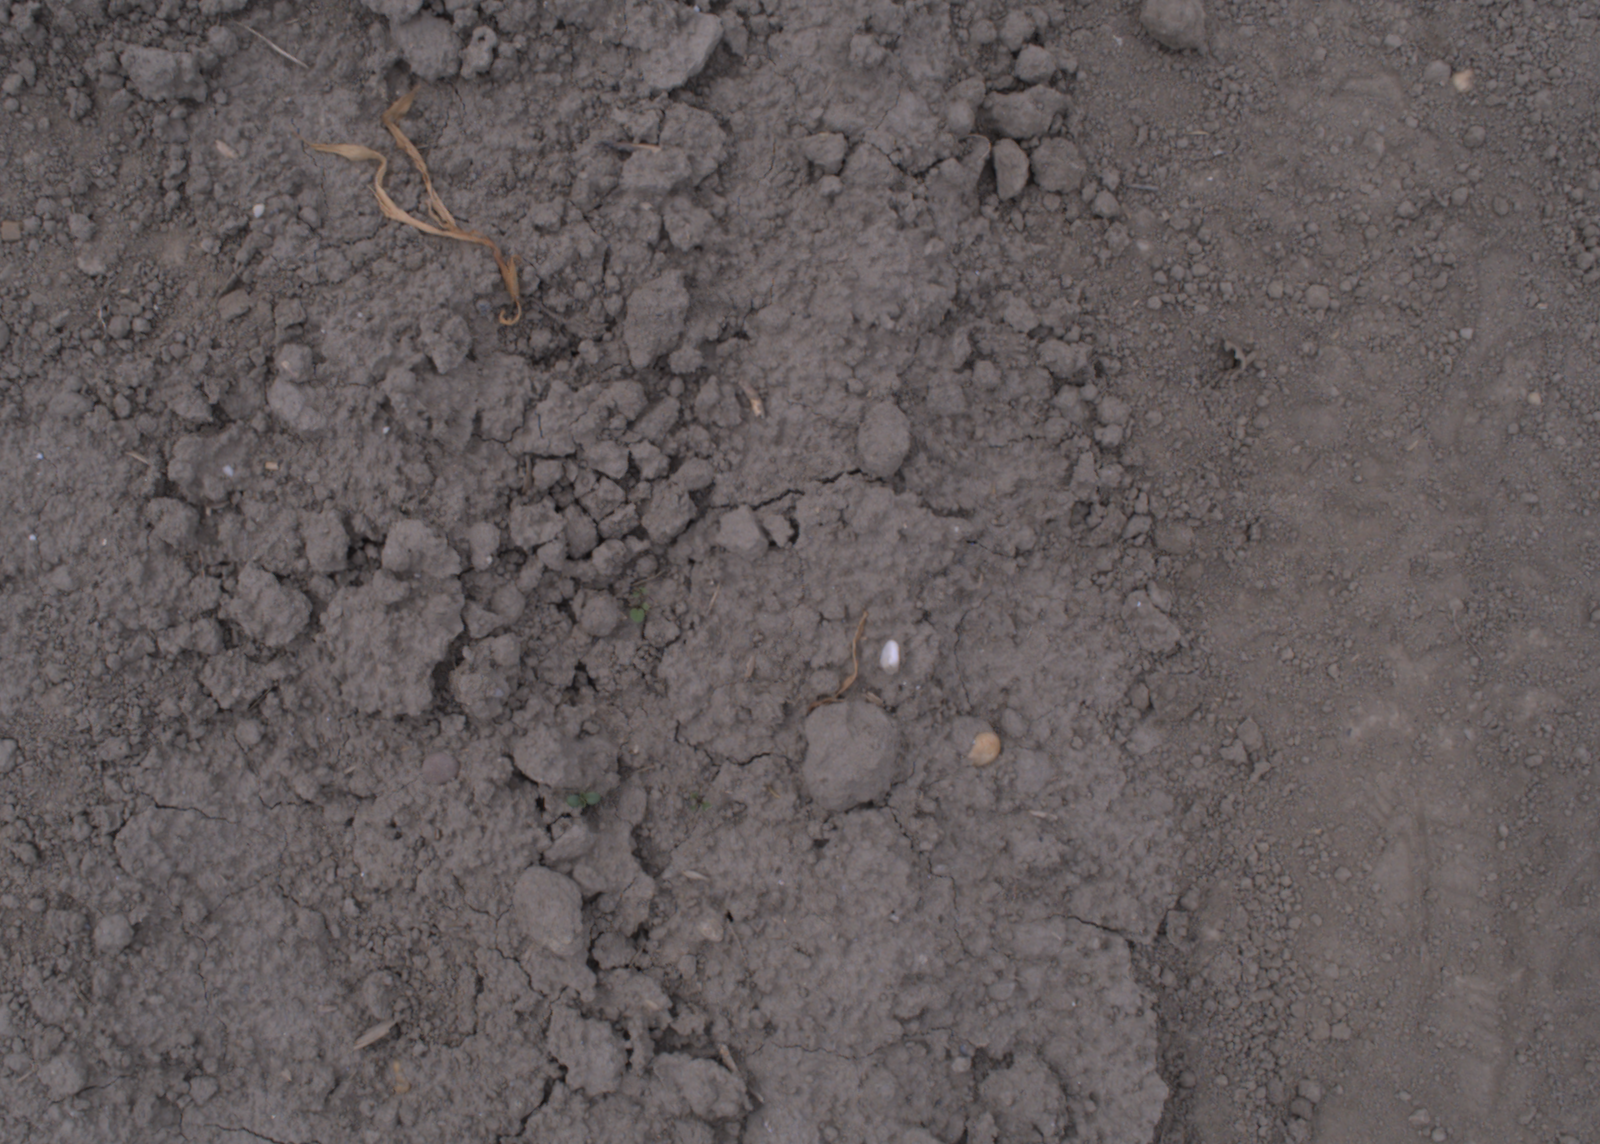
Capture date: 17.08.2020 11:13:15
Weather: cloudy
Wind: light
Seeding date: 21.07.2020
Plant canopy height (mm): 910